2010 Oregon elections

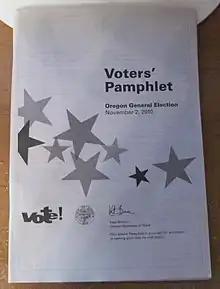
Voters' pamphlet for the 2010 general election.

General elections were held in Oregon on November 2, 2010. Primary elections took place on May 18, 2010.